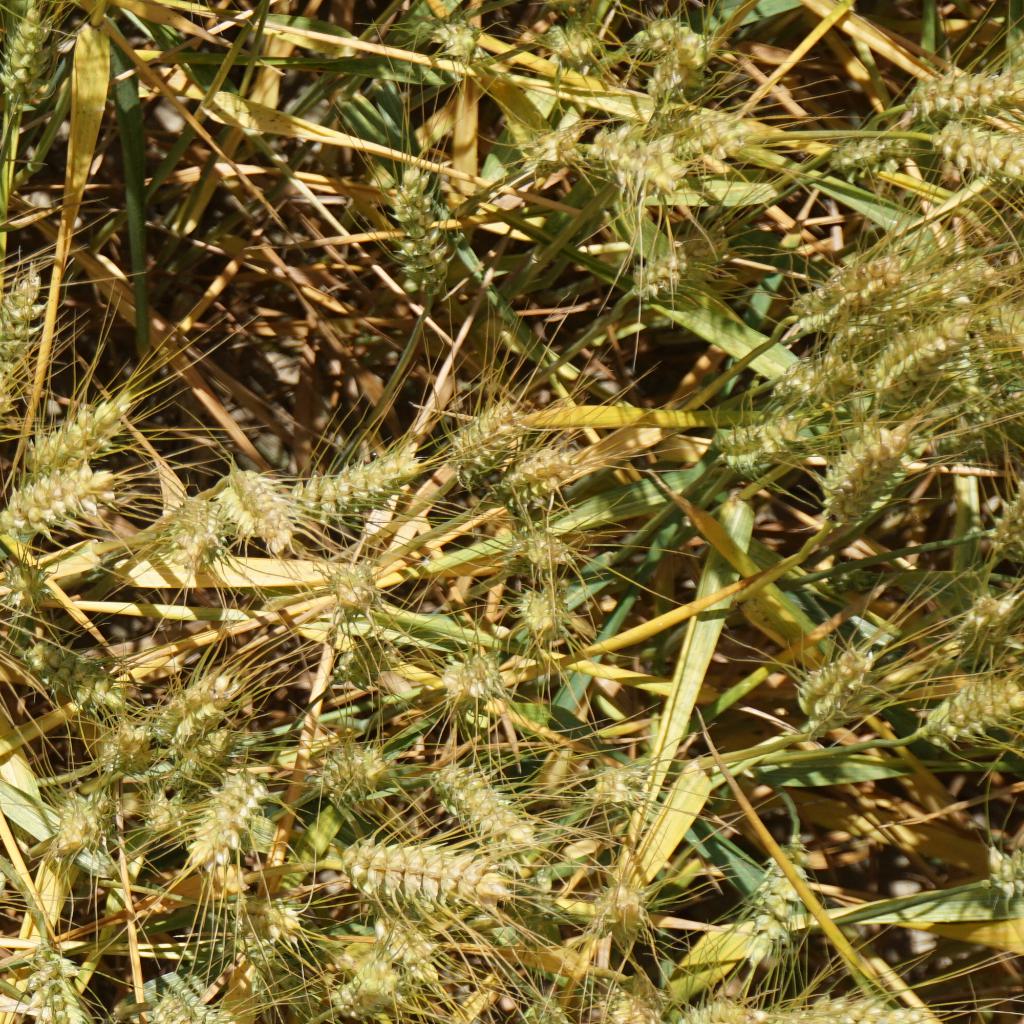
Country: France
Location: Gréoux
Wheat development stage: Filling - Ripening